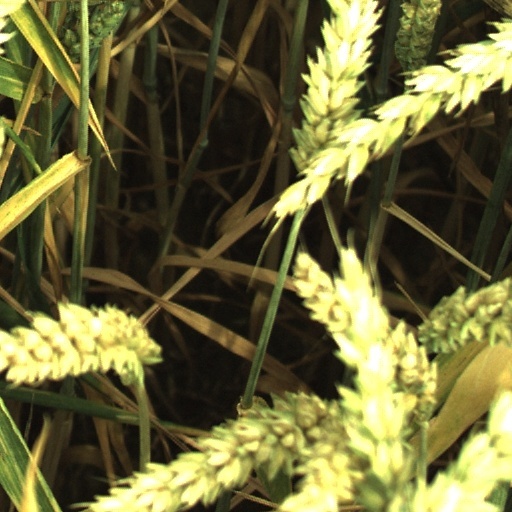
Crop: wheat